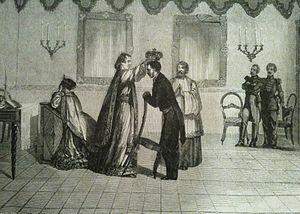
Couronnement de Radama II, dans la chambre de feu la reine Ranavalo, in Le Monde illustré du 24 janvier 1863, p. 53
Radama II, né le 23 septembre 1829 et décédé le 11 mai 1863, est un roi malgache. Il règne sur le royaume de Madagascar de 1861 à 1863. Cette période est marquée par un revirement diplomatique vis-à-vis des Européens. Roi francophile, il est néanmoins accusé de « brader le pays » et meurt assassiné par les tenants d'une politique plus indépendante.